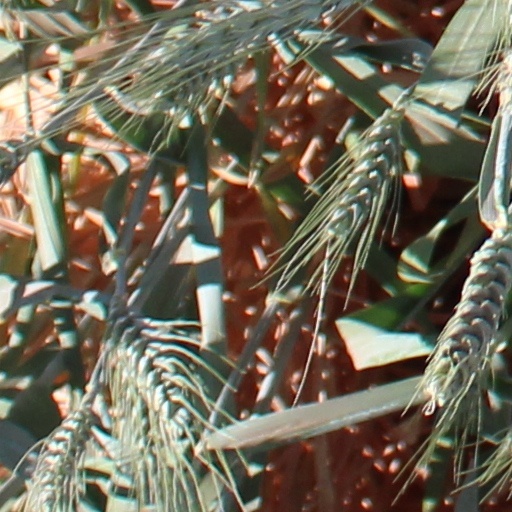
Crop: wheat